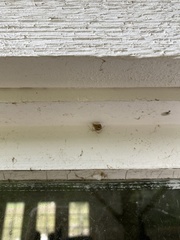
Species: Parasteatoda_tepidariorum